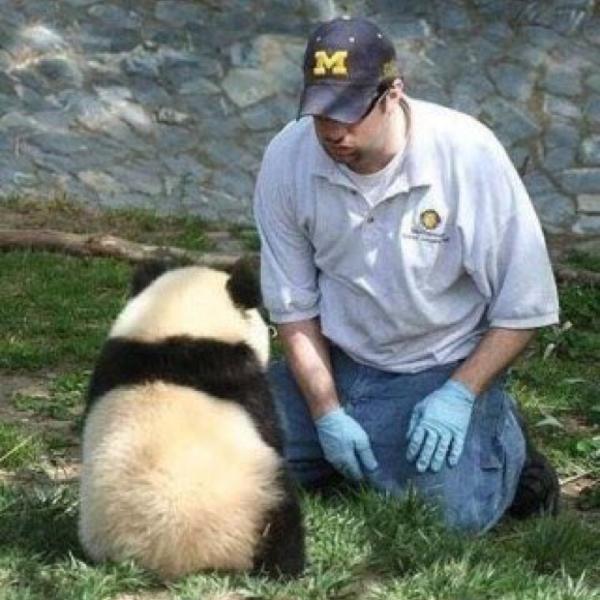
回答: たなばた....?でも、「セタ」って書いてあったから....いいと思って....( ́・ω・`)